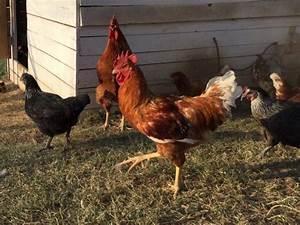
chicken